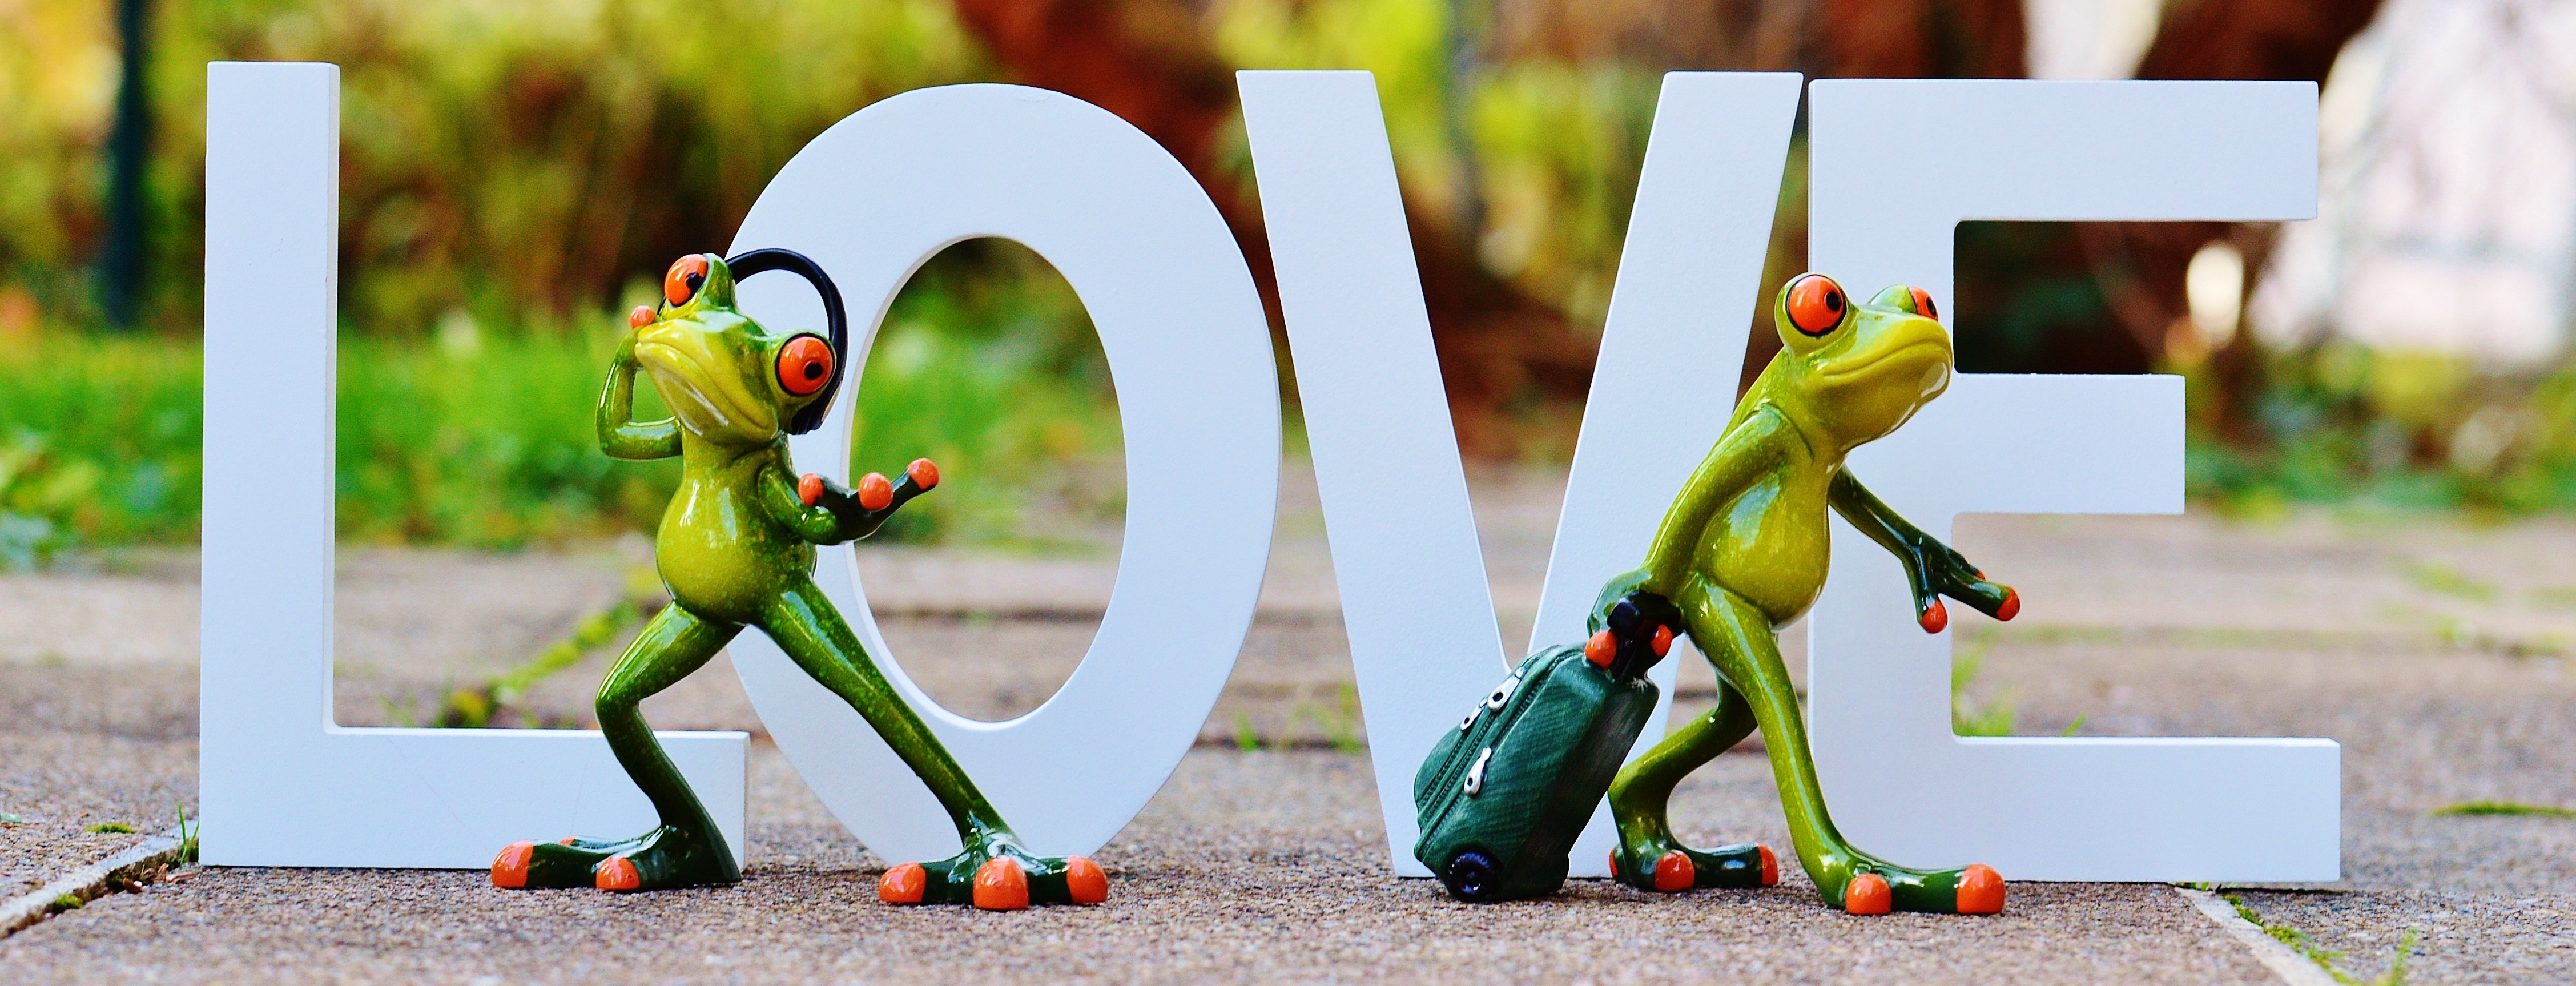
play, sweet, animal, cute, love, spring, green, color, frog, yellow, deco, figure, funny, figures, frogs, longing, miss, love song